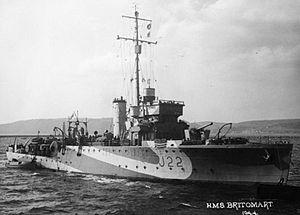
La classe Halcyon est une classe de sloop de dragueur de mines construit entre 1933 et 1939 pour la Royal Navy. Ils ont reçu des noms de petits navires traditionnels utilisés historiquement par la Royal Navy et ont servi pendant la Seconde Guerre mondiale.
Le HMS Britomart est un dragueur de mines de la classe Halcyon construit pour la Royal Navy dans les années 1930 et utilisé pendant la Seconde Guerre mondiale.